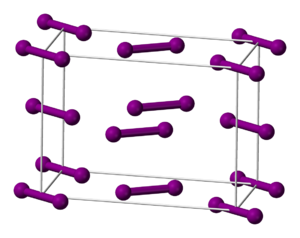
Le diiode est une molécule composée de deux atomes d'iode liés entre eux. Dans les conditions normales de température et de pression, le diiode est à l'état solide, il passe directement de l'état solide à l'état gazeux par sublimation. C'est un produit irritant qui doit être manipulé avec précaution.